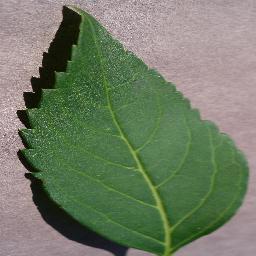
Label: Cherry___healthy